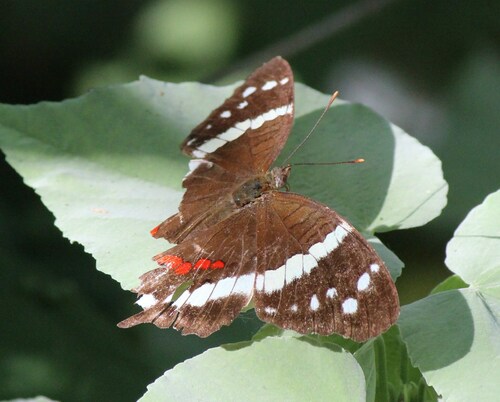
Scientific name: Anartia fatima
Common name: Banded peacock
Family: Nymphalidae
Order: Lepidoptera
Pollinator type: Primary pollinator
Habitat: Open areas and gardens
Geographic range: South America
Conservation status: Least Concern